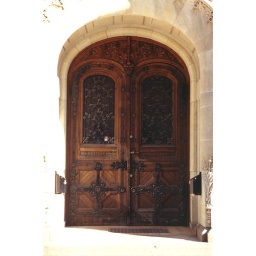
the public library is no longer housed in this building